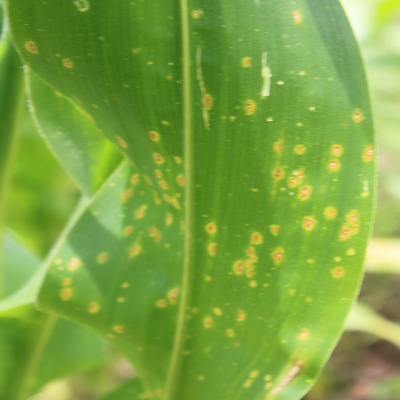
Crop: Maize
Condition: leaf spot